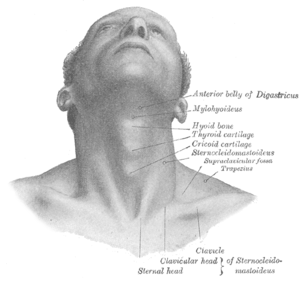
Adamsæble
Adamsæblet set forfra.
Adamsæble betegner et område på strubehovedet dannet af skjoldbruskkirtelens to sideplader som er mere fremtrædende hos mænd end hos kvinder. Adamsæblet bliver ofte mere fremtrædende hos drenge efter at de er gået igennem stemmeskiftet i puberteten.